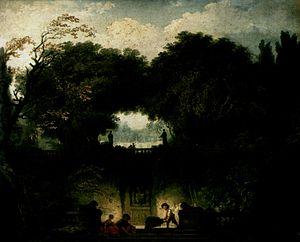
Tivoli est une ville de la province de Rome, dans la région du Latium, en Italie. Très ancienne cité datant d'avant la colonisation romaine, elle fut, selon la tradition et quelques éléments archéologiques, fondée en 1215 av. J.-C., bien que ses plus anciens vestiges, que constituent les murs d'enceinte, datent du IVᵉ siècle av. J.-C. Elle connut, sous le nom de « Tibur », un apogée durant la période romaine, avec la construction par l'empereur Hadrien de sa résidence de villégiature, la villa d'Hadrien, au début du IIᵉ siècle. Durant toute cette période, la ville s'enrichit grâce à l'extraction de travertin, servant à la construction des palais romains, et également grâce à ses eaux thermales réputées. De la Renaissance au XIXᵉ siècle, divers cardinaux et papes relèvent l'attrait de la ville par la construction de la villa d'Este, qui reste l'un des plus importants exemples et modèles de jardins d'eau de cette période, ayant attiré de très nombreux artistes européens, peintres, poètes ou musiciens voyageant dans la campagne romaine.